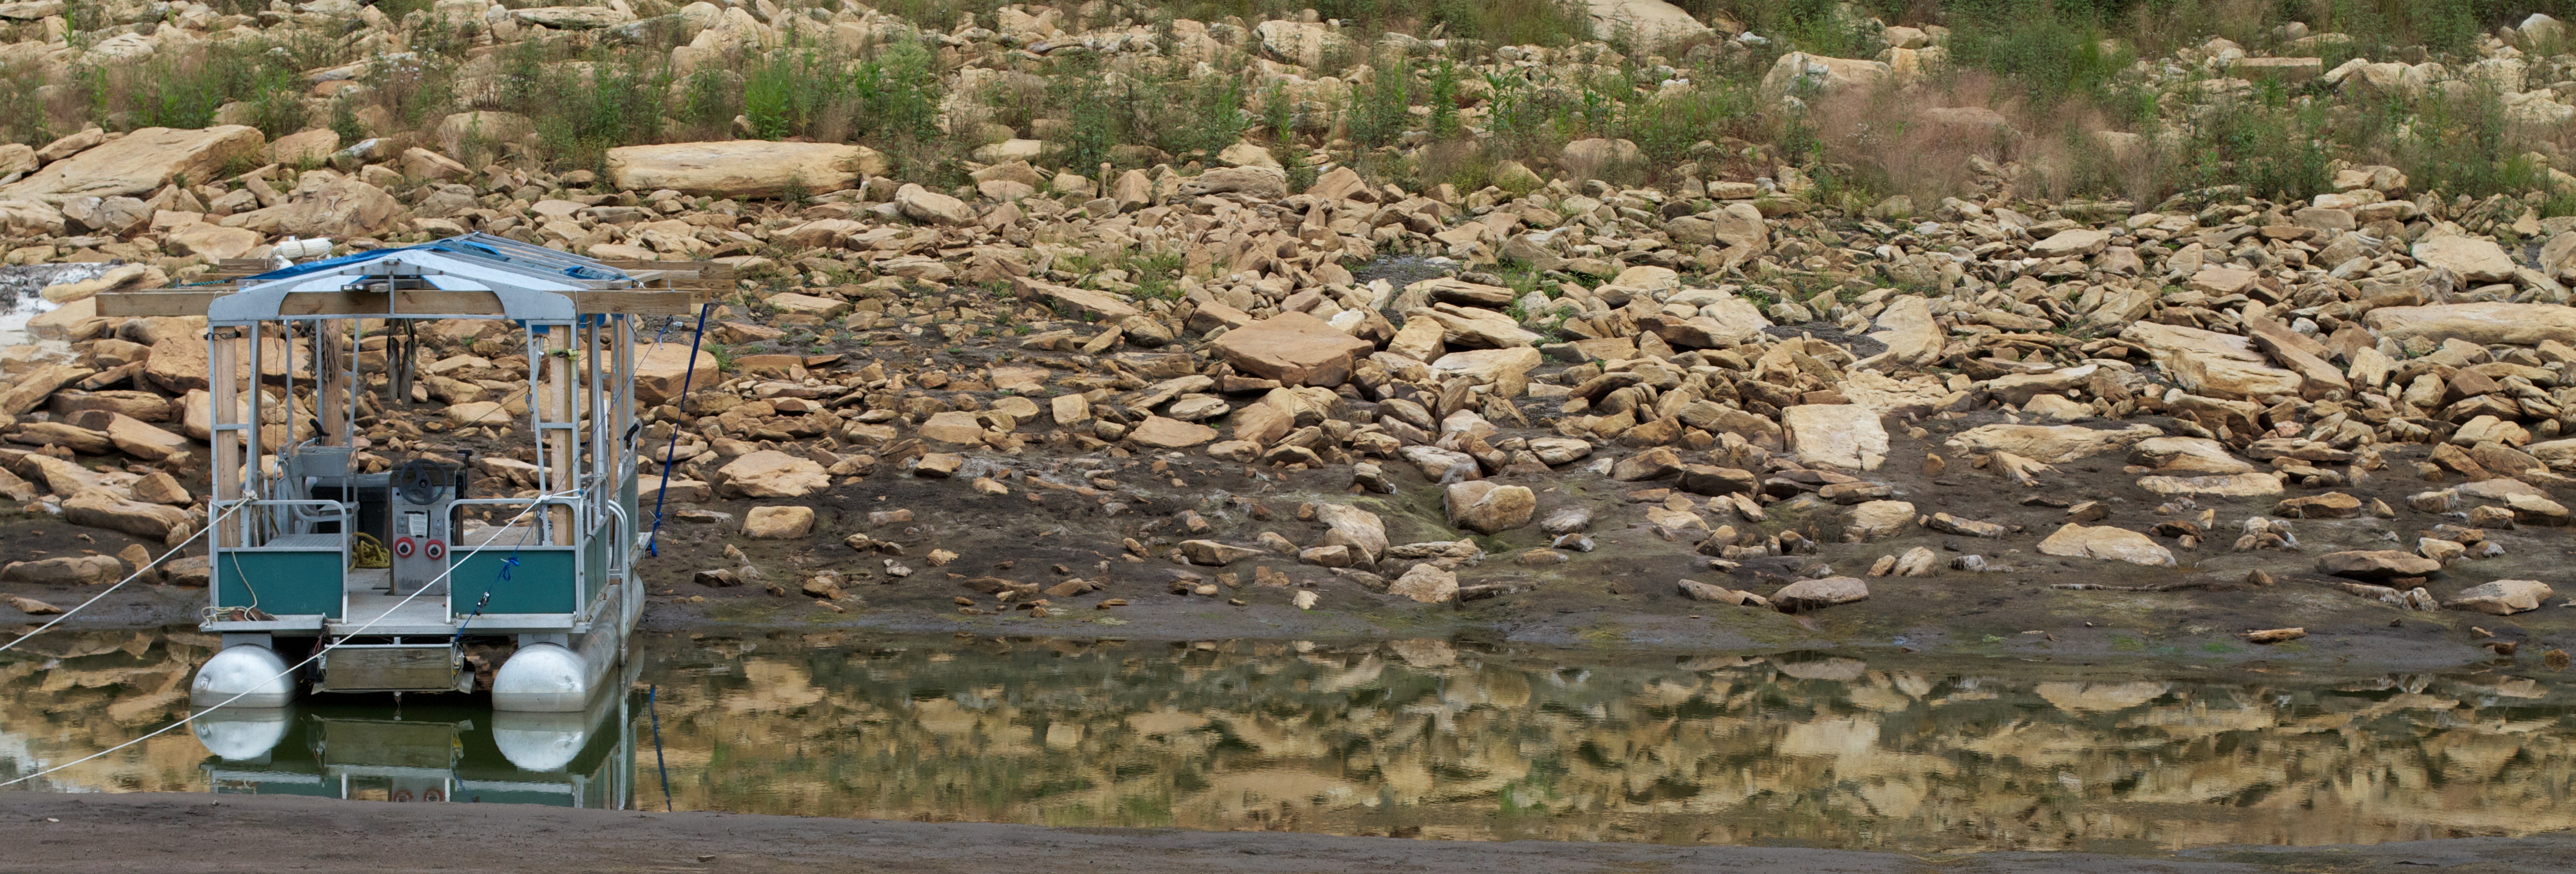
soil, waterway, disaster, drought